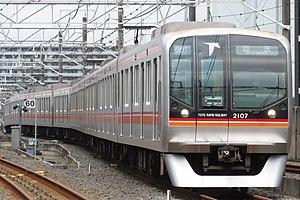
La Toyo Rapid Railway Co., Ltd. est une compagnie de transport de passagers qui exploite une ligne de chemin de fer dans la préfecture de Chiba au Japon. Son siège social se trouve dans la ville de Yachiyo.